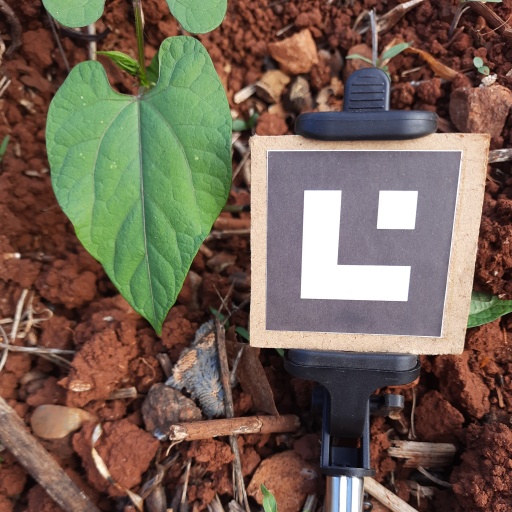
Observations: wavy surface, no eating holes, under cloudy sky, insect on surface